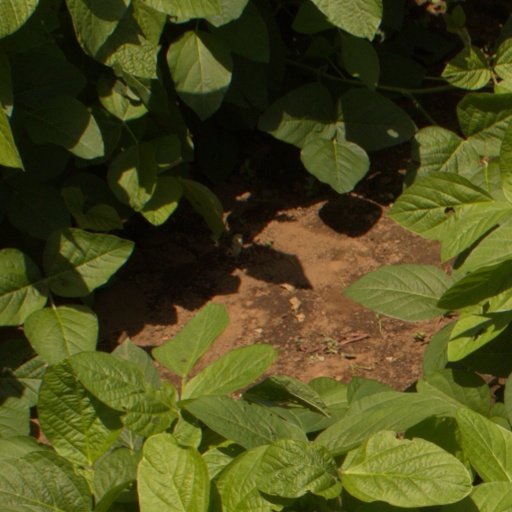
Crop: soybean